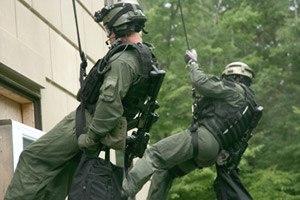
La FBI Hostage Rescue Team / HRT est une unité de contre-terrorisme et de libération d'otage du Federal Bureau of Investigation des États-Unis d'Amérique fondée en 1982 par Danny Coulson, ancien sous-directeur adjoint du FBI.